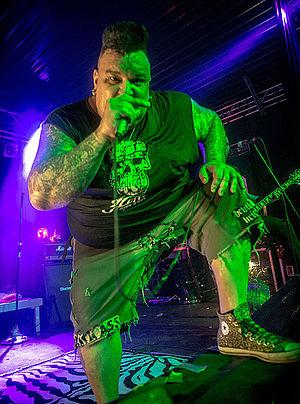
Mad Sin est un groupe de psychobilly et punk rock allemand, originaire de Berlin-Ouest, dans le quartier du Mur de Berlin. Formé en 1987, il est originellement composé de Koefte DeVille au chant et à la batterie, Stein « Dr. Solido » à la guitare et de Holly à la contrebasse.